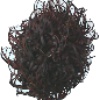
Label: rambutan